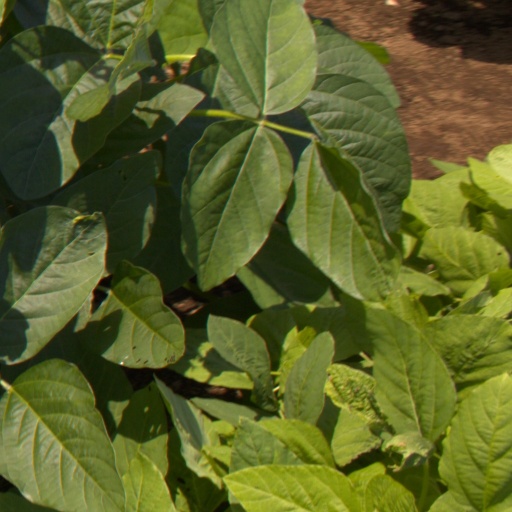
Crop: soybean